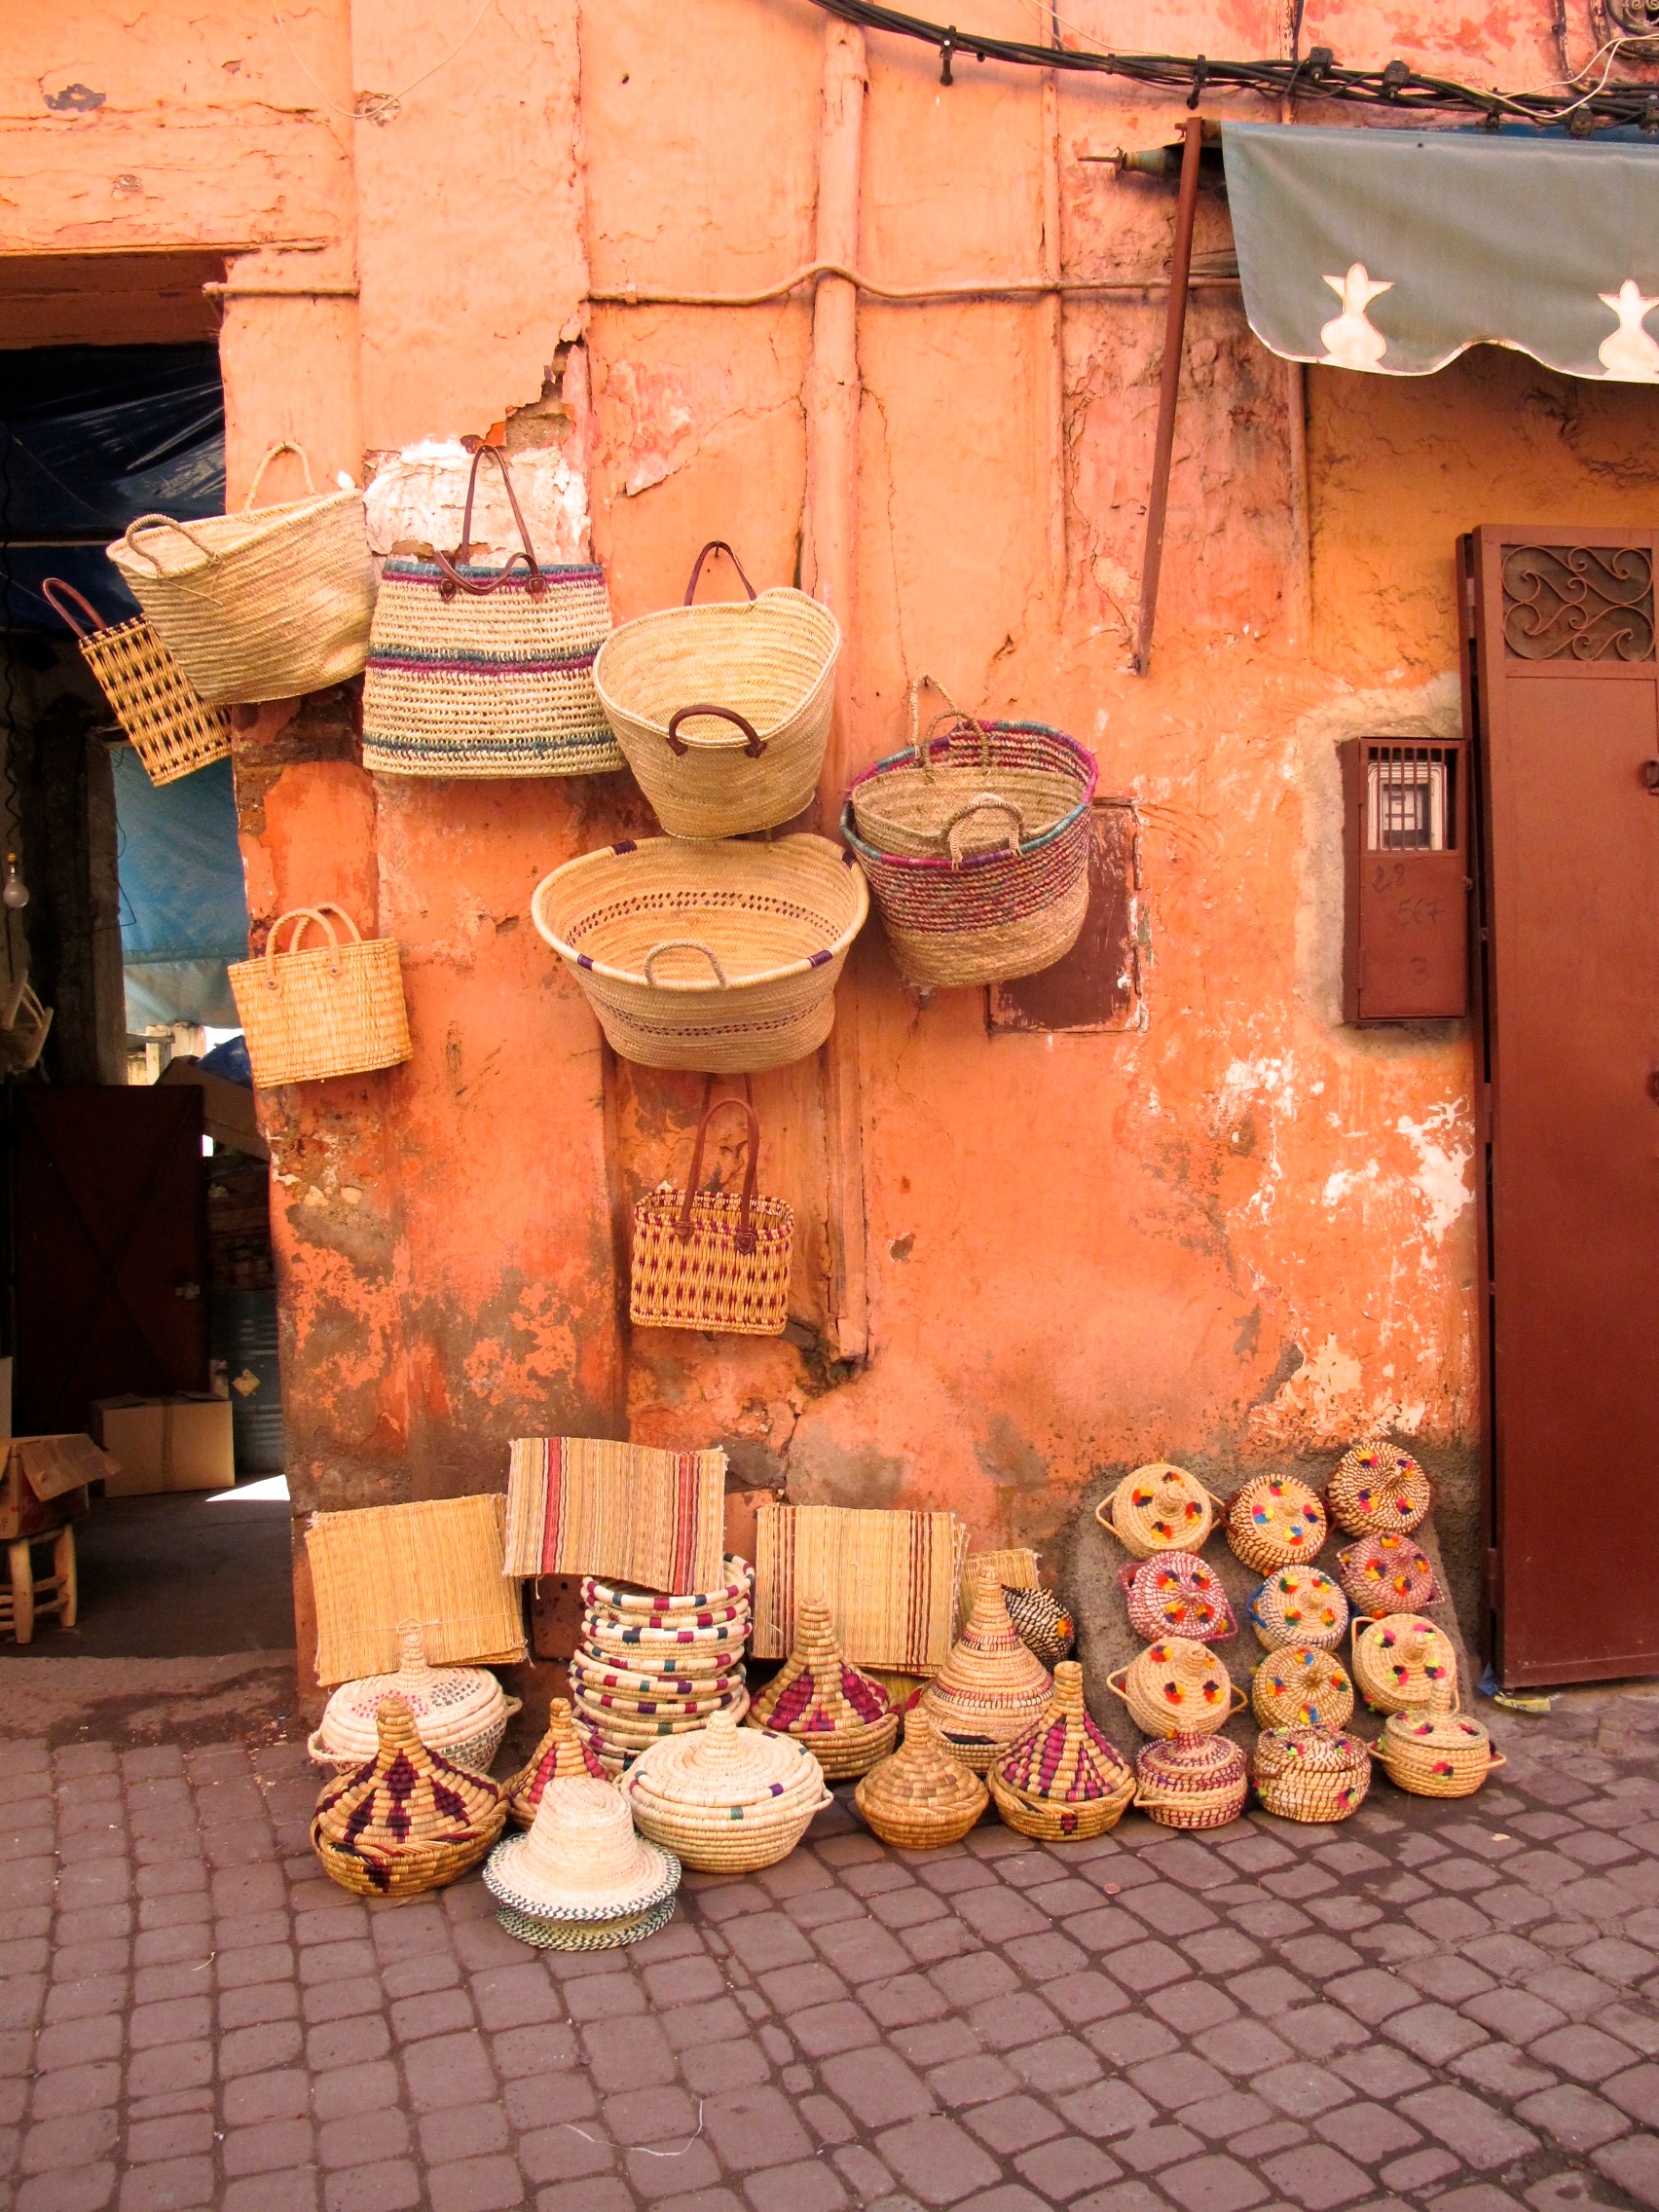
wood, food, temple, carving, ancient history